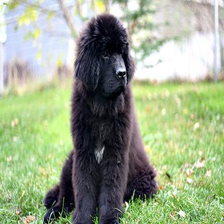
Species: dog
Breed: newfoundland